Thanksgiving after Communion

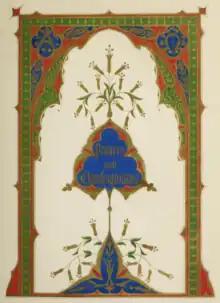
Illuminated title of "Prayers and Thanksgivings" from the 1845 illustrated "Book of Common Prayer".

In the Anglican Communion and in the Catholic Personal Ordinariates, the following post-communion prayer, or a variant of it, is said: